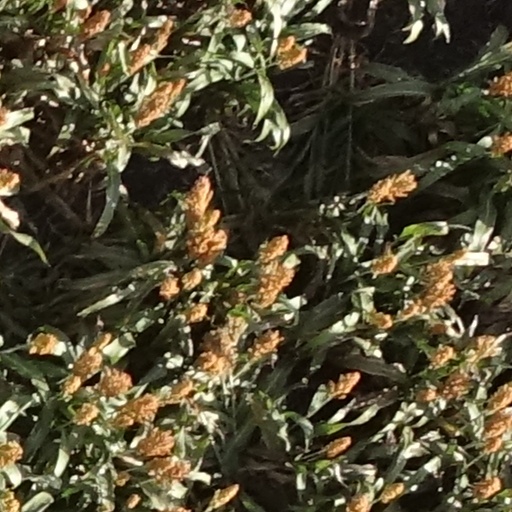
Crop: sorghum